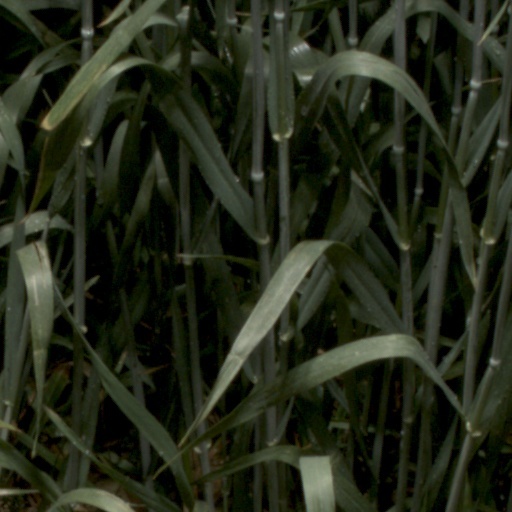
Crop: wheat